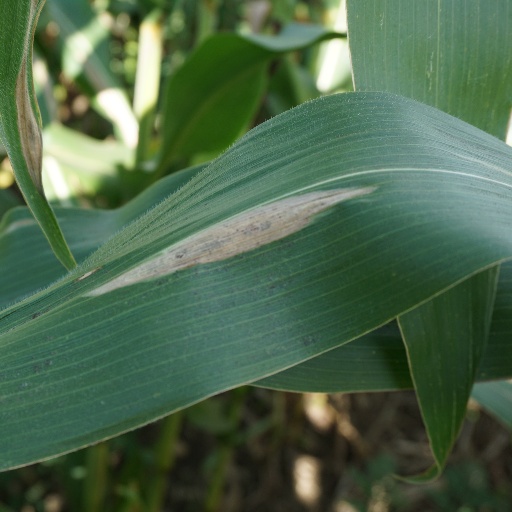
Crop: maize; corn